Fournets-Luisans

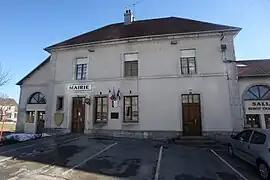
The town hall in Fournets-Luisans

Fournets-Luisans is a commune in the Doubs department in the Bourgogne-Franche-Comté region in eastern France. It was created in 1973 by the merger of two former communes: Grandfontaine-Fournets and Luisans.